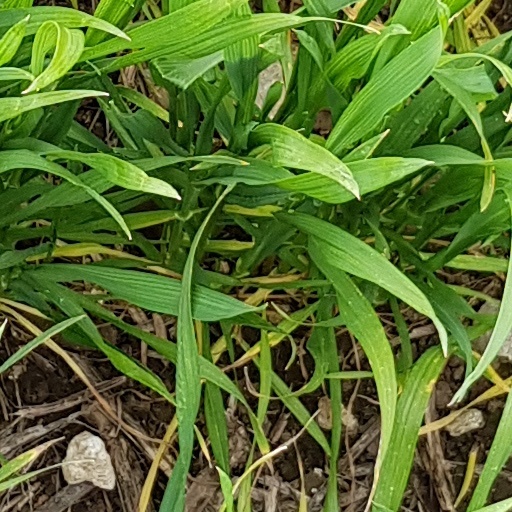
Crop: wheat